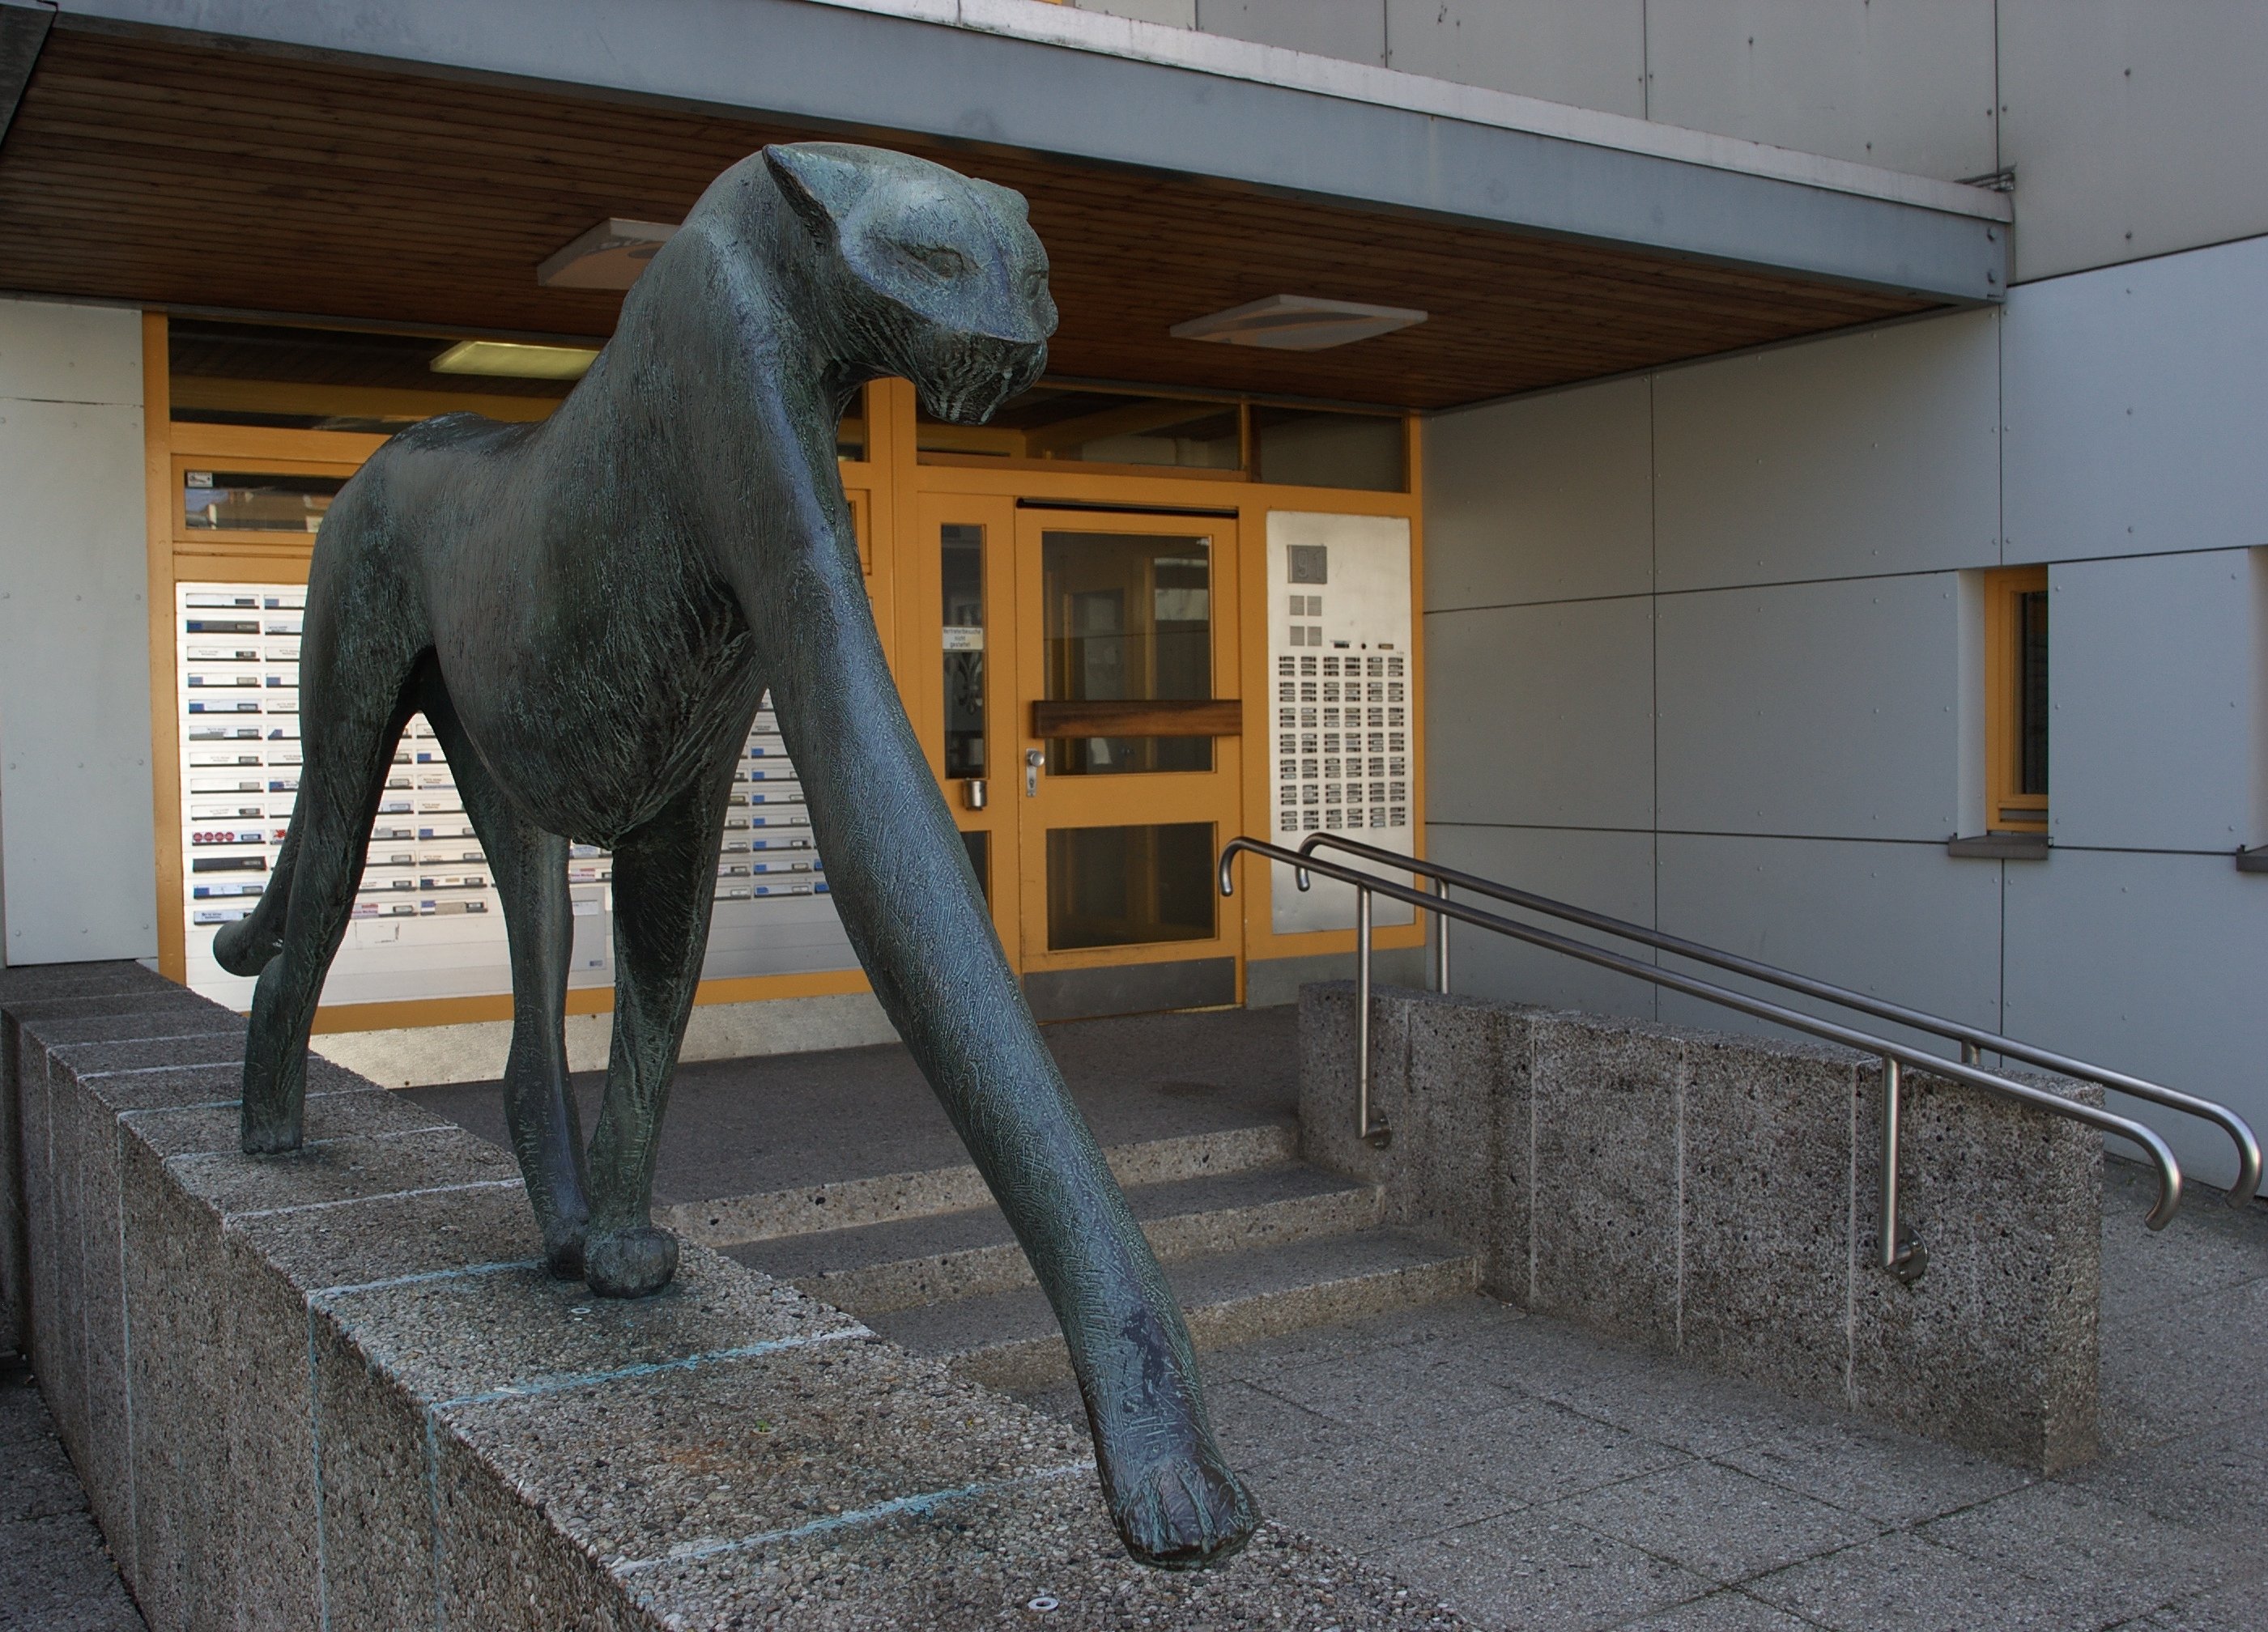
sculpture, art, 2011, rawtherapee, germany, deutschland, berlin, pentax, tourist attraction, 20mm, lenstagged, steffenzahn, k100d, justpentax, iamflickr, cosina, voigtlander, skopar, colorskopar, cv20, colorskopar20mmf35slii, 20mmf35slii, voigtlander20mm, cv2035, skopar20mmf35, charlottenburg, screenshot, cosinavoigtl nder, cosinavoigtl ndercolorskopar20mmf35, voigtl nder20mmf35colorskoparslii, voigtl nder20mmf35